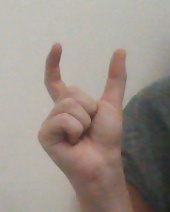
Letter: nun